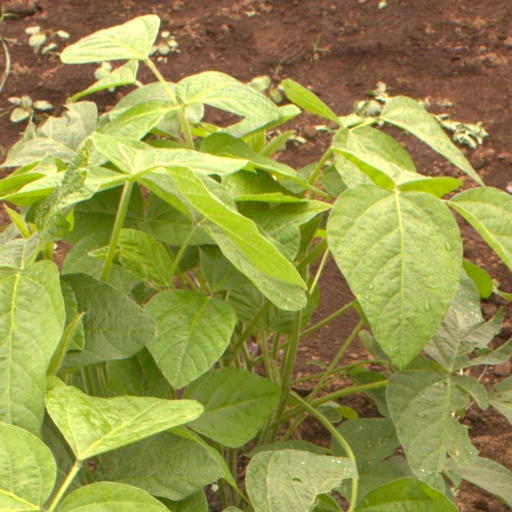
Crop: soybean